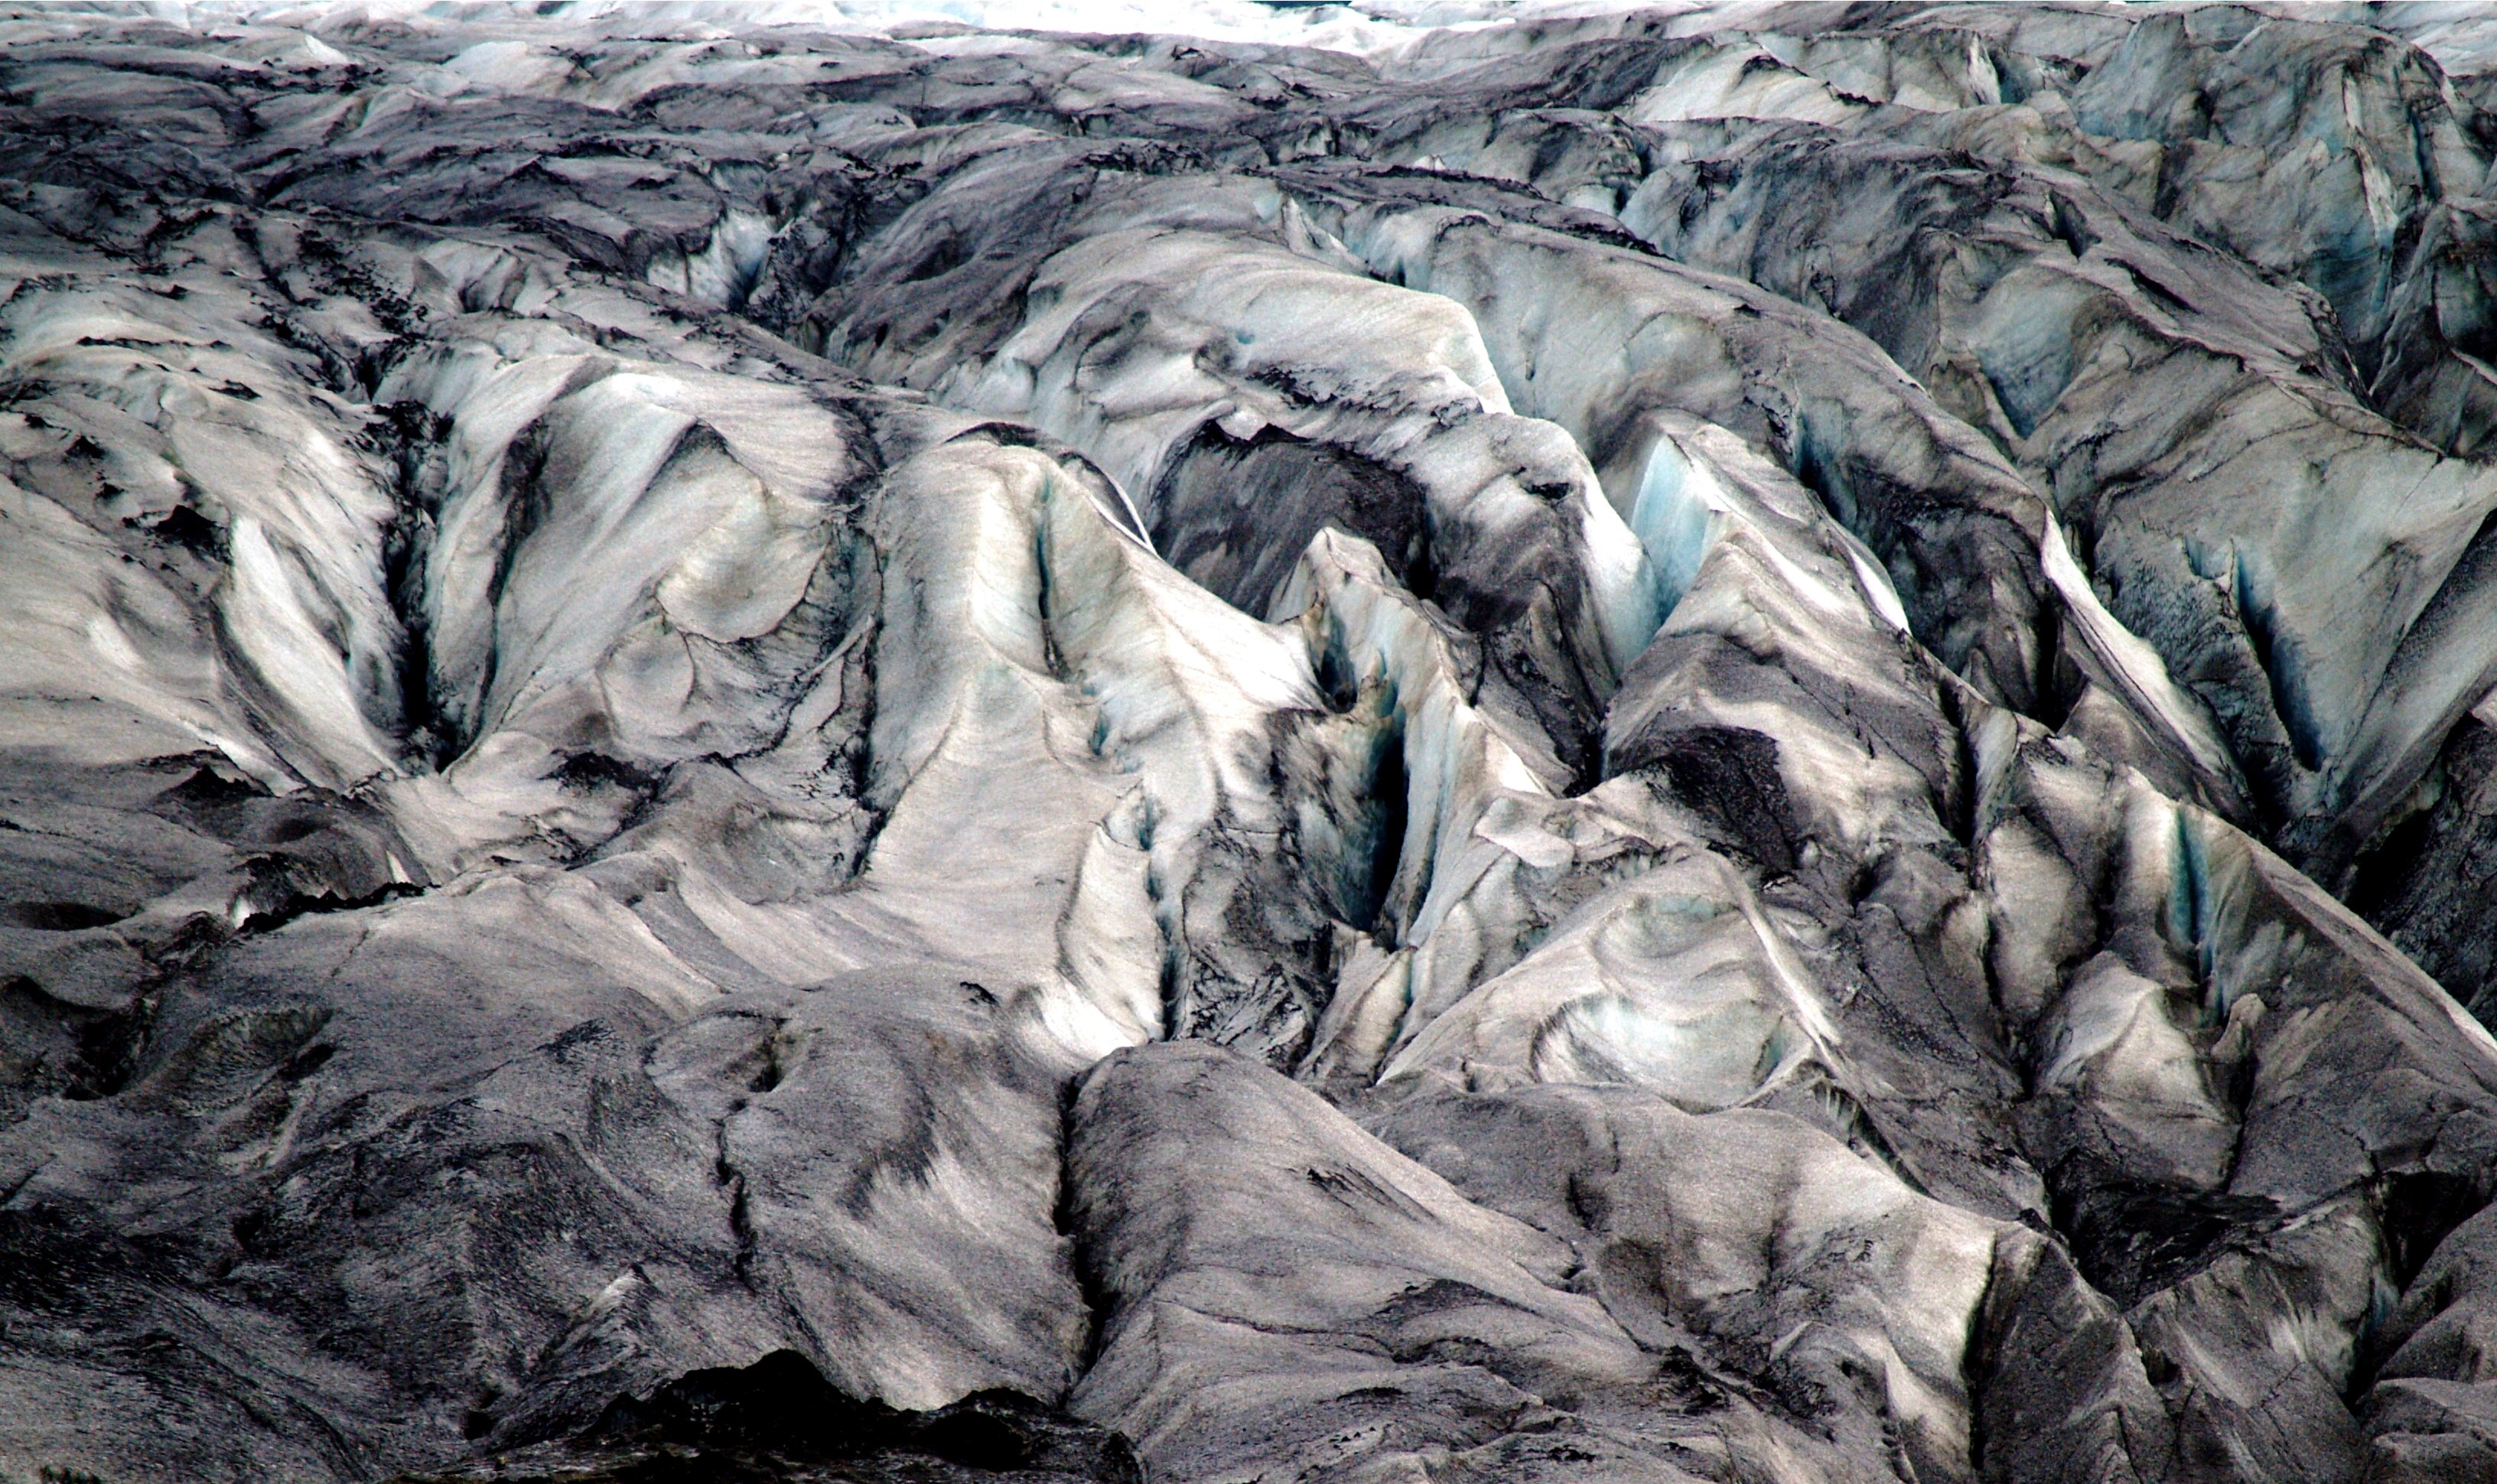
landscape, nature, outdoor, rock, view, land, wild, environment, scenic, glacier, natural, scenery, iceland, material, geology, geological phenomenon